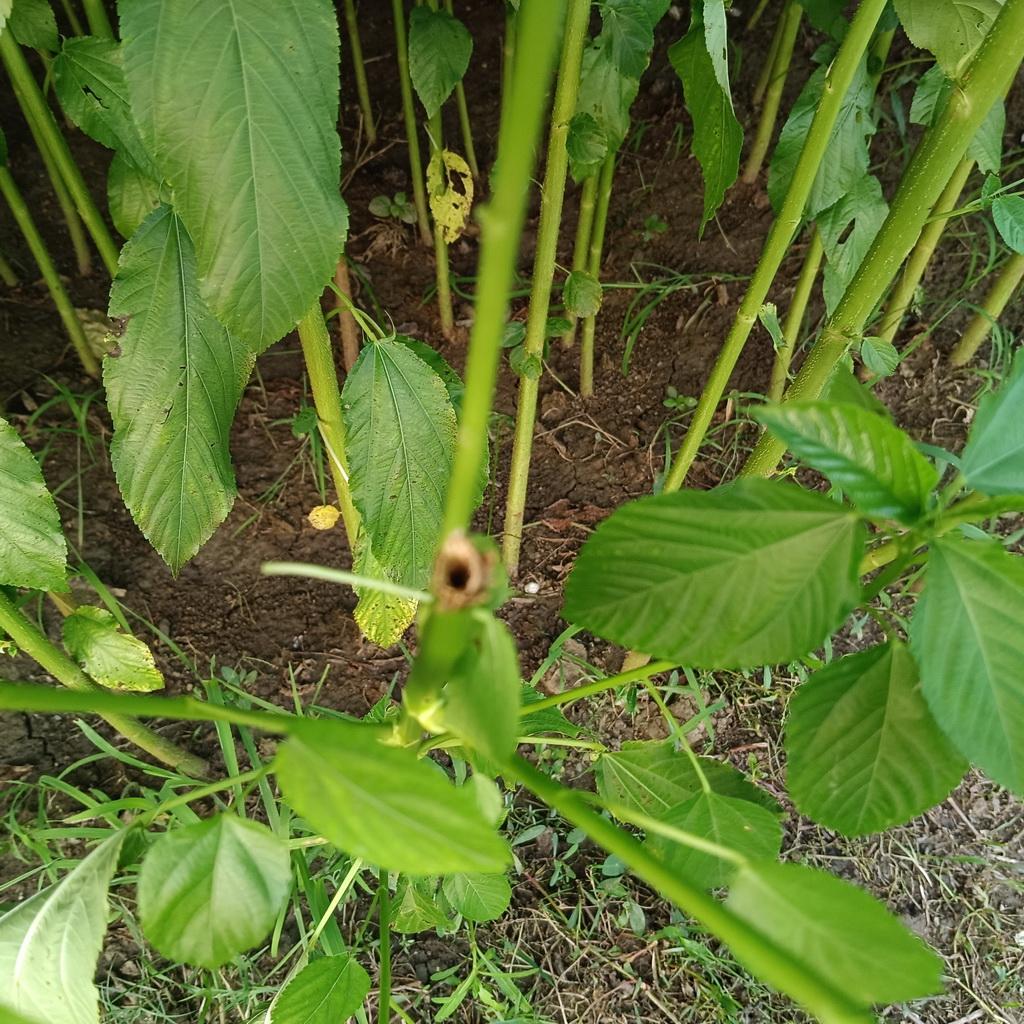
Label: Stem Soft Rot